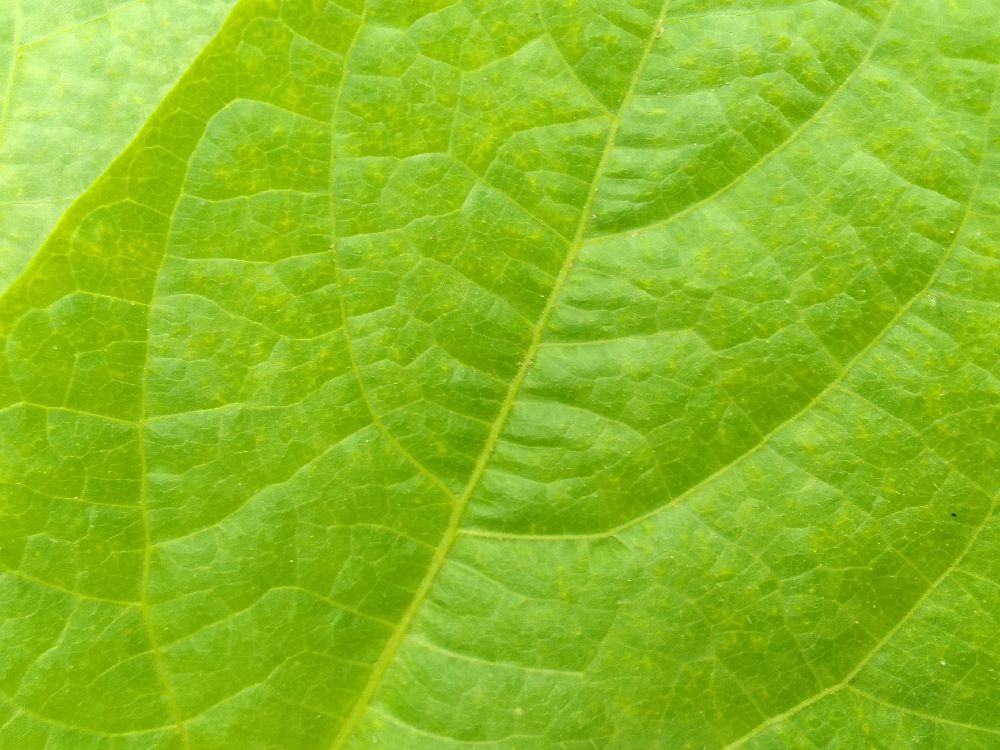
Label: healthy